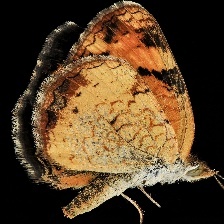
Species: CRECENT